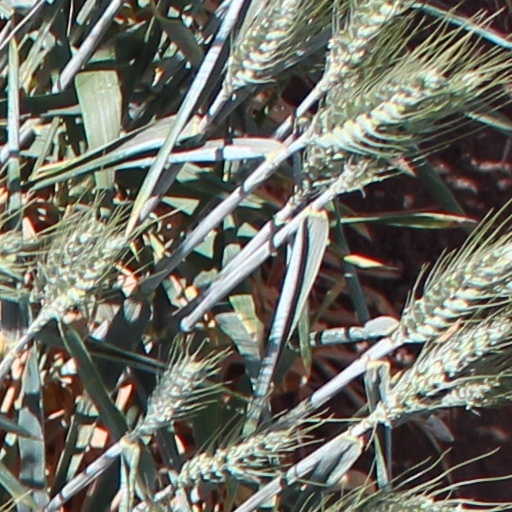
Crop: wheat